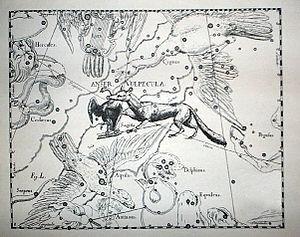
Une constellation est un « groupe d'étoiles voisines sur la sphère céleste, présentant une figure conventionnelle déterminée, à laquelle on a donné un nom particulier »; c'est aussi une « région du ciel conventionnellement délimitée qui inclut ce groupe d'étoiles ».